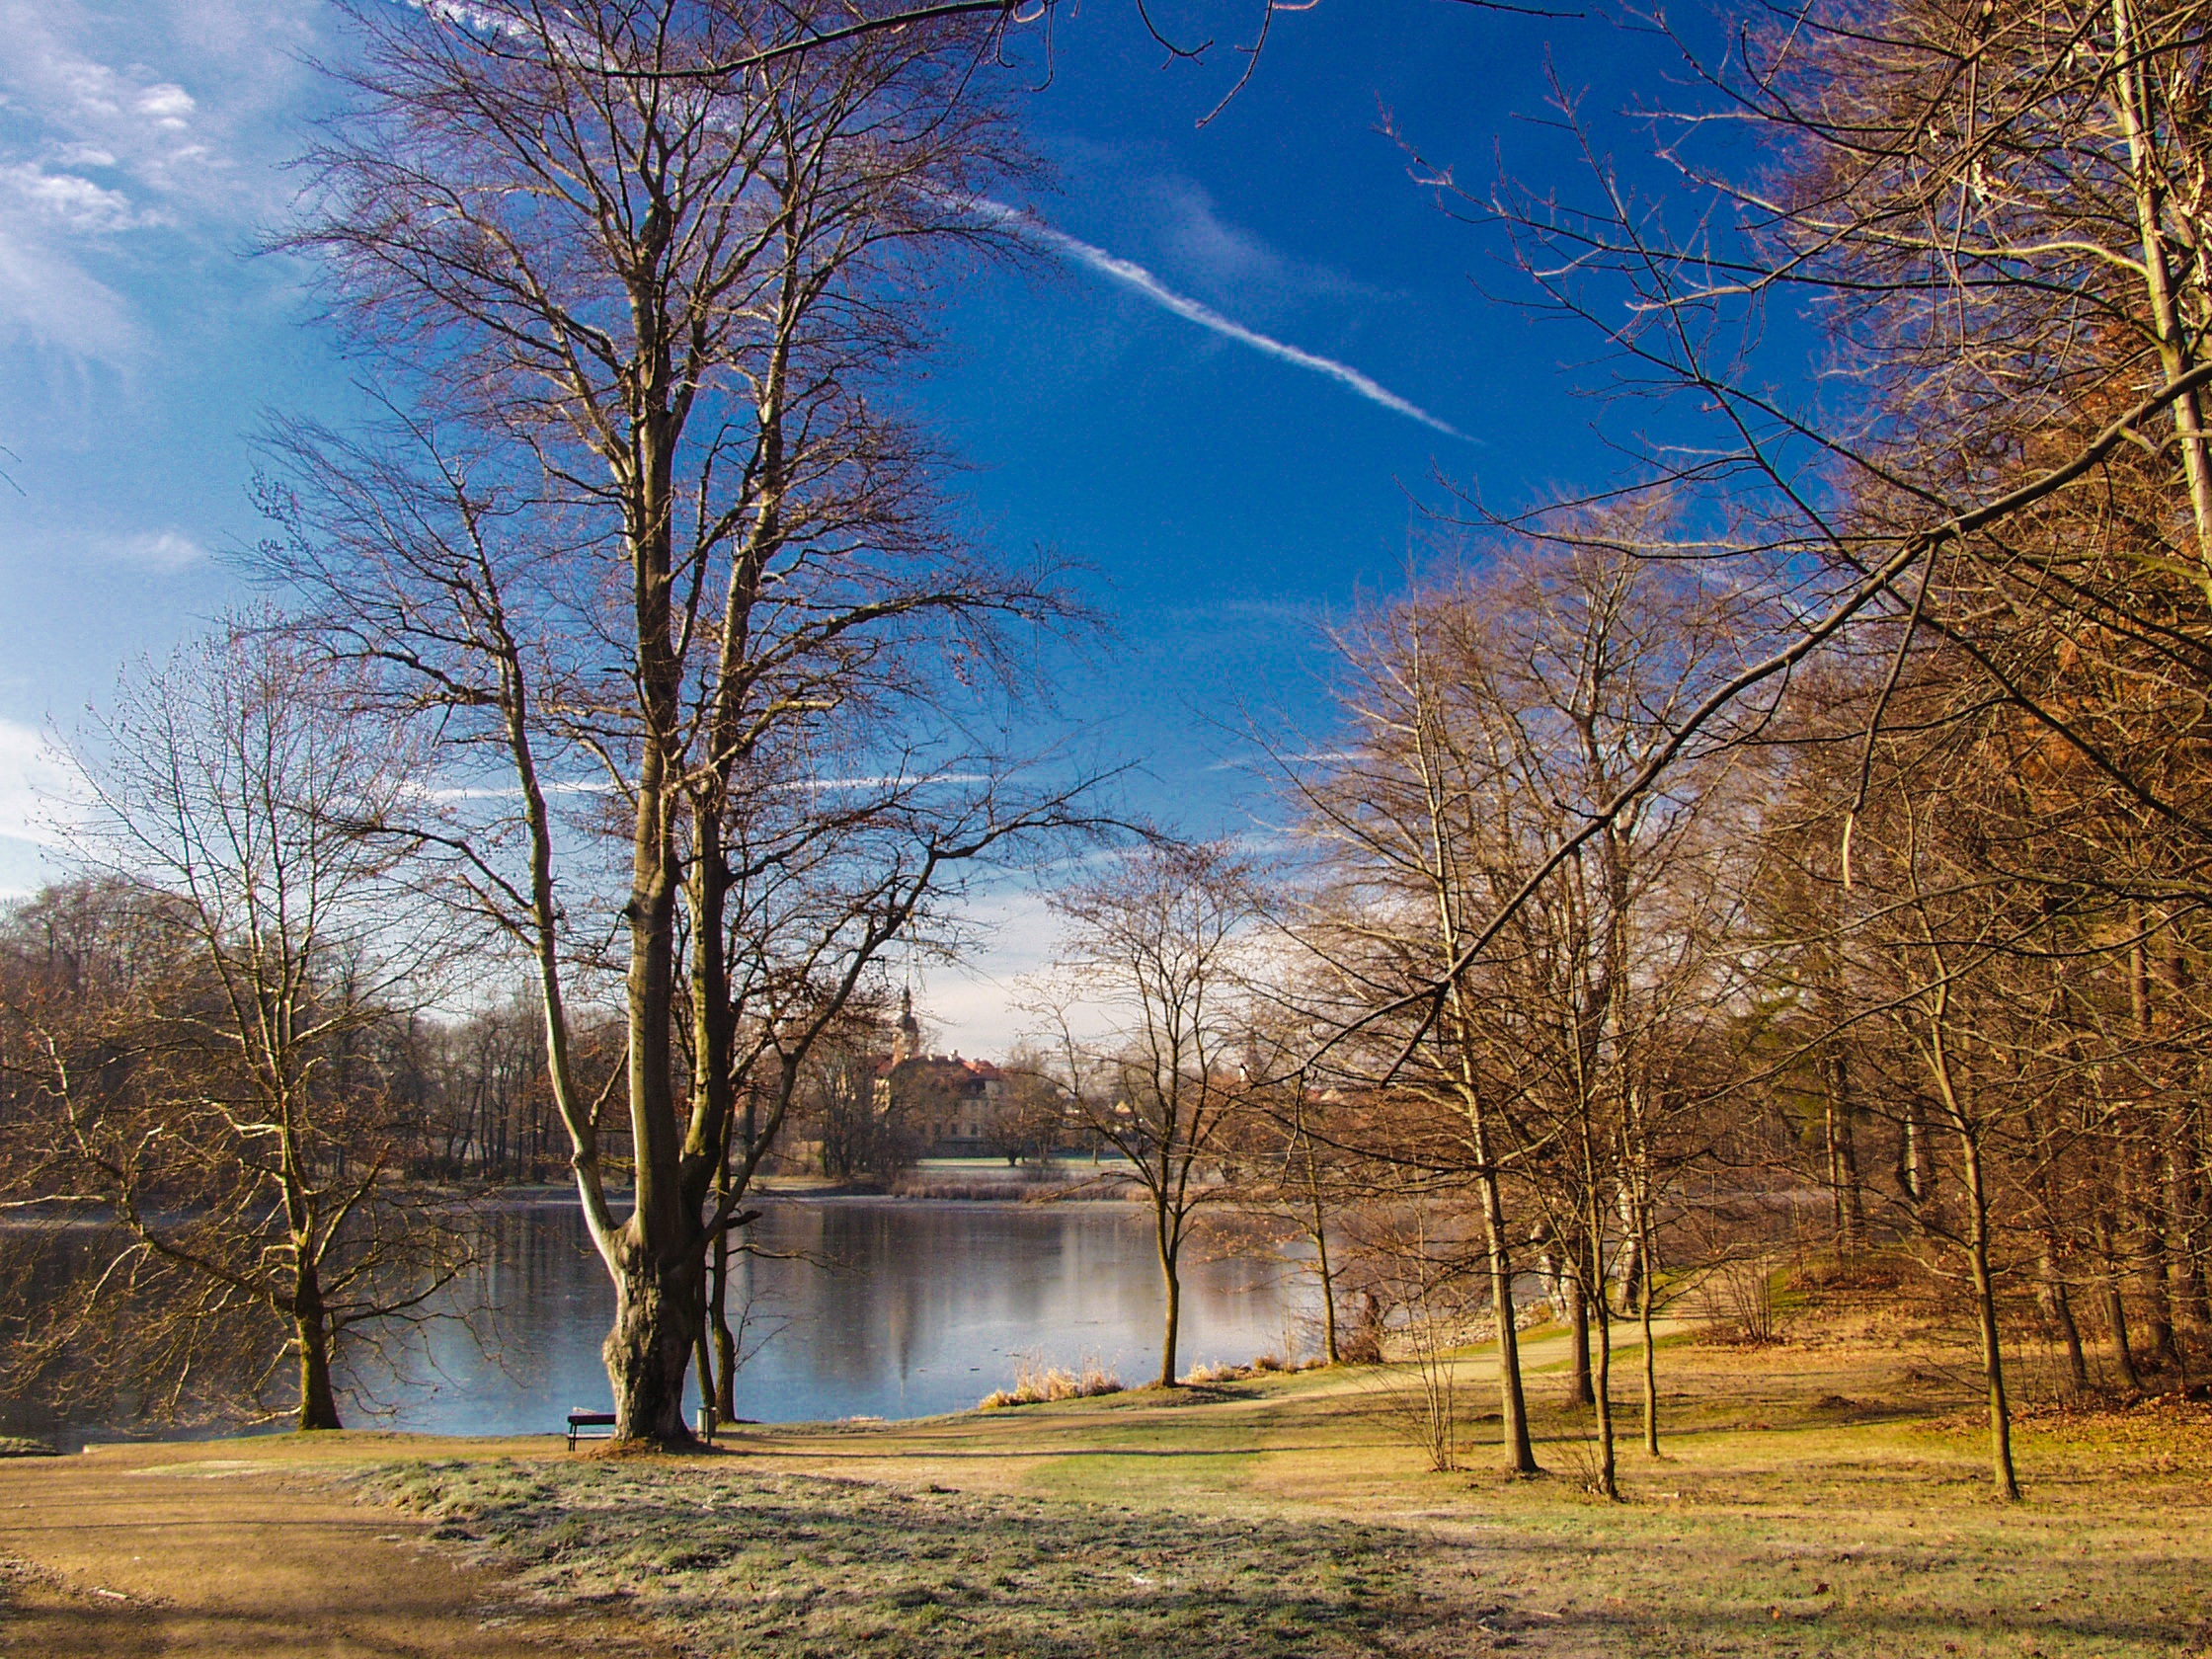
landscape, tree, nature, forest, branch, winter, plant, sunlight, morning, evening, reflection, autumn, park, castle, garden, season, places of interest, woodland, historically, schlossgarten, rural area, machern, atmospheric phenomenon, woody plant